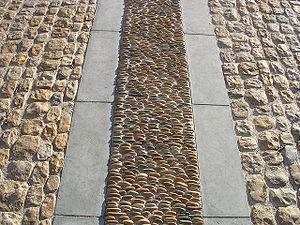
Calade de la place de l'Horloge à Avignon
Une rue caladée, encaladée ou en calade, ou plus simplement une calade, désigne en Provence une rue en pente pavée ou empierrée de pierres calcaires. Quand il s'agit de pierres, celles-ci sont posées verticalement, sur champ.
Un galet est un fragment de roche à l’aspect arrondi et lisse, généré par usure mécanique et formé par le mouvement des eaux.